Effects of the El Niño–Southern Oscillation in Australia

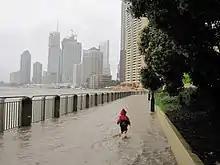
Brisbane River overflowing during 2010–2011 Queensland floods

The wettest periods in this century have been from 1973 to 1976, peaking in 1974, all La Niña years. The drought in 1979–83 is regarded as the worst of the twentieth century for short-term rainfall deficiencies of up to one year and their over-all impact. An El Niño event brought severe dust storms in north-western Victoria and severe bushfires in south-east Australia in February 1983. This El Niño-related drought ended in March, when a monsoon depression became an extratropical low and swept across Australia's interior and on to the south-east in mid-to late March. 1987–88 were weak El Niño years, with 1988–89 featuring a strong La Niña event affecting the southeast half of the country.